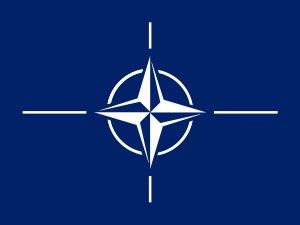
L'Occident, ou le monde occidental, est un concept géopolitique qui s'appuie généralement sur l'idée d'une civilisation commune, héritière de la civilisation gréco-romaine dont est issue la société occidentale moderne. Son emploi actuel sous-entend également une distanciation avec soit le reste du monde, soit une ou plusieurs autres zones d'influences du monde comme le monde arabe, le monde chinois ou encore la sphère d'influence russe. À l'origine cette distanciation s'exprimait face à l'Orient et Constantinople.
L’Organisation du traité de l'Atlantique nord est l'organisation politico-militaire mise en place par les pays signataires du traité de l'Atlantique nord afin de pouvoir remplir leurs obligations de sécurité et de défense collectives. Elle est le plus souvent désignée par son acronyme OTAN mais aussi fréquemment nommée l’Alliance atlantique ou l'Alliance nord atlantique, plus rarement l’Alliance euro-atlantique ou l’Alliance transatlantique, ou parfois, encore plus brièvement, simplement l’Alliance.
La liste des zones horaires militaires est une liste de noms de zones horaires basées sur l'alphabet phonétique de l'OTAN. L'« heure Zoulou » était équivalente au temps moyen de Greenwich jusqu'au 1ᵉʳ janvier 1972, date à laquelle elle est devenue égale à l'UTC, dans lequel on ne considère pas l'heure d'été.
Les forces armées de l'OTAN et du Pacte de Varsovie se font face en Europe pendant la guerre froide, depuis le début des années 1950 jusqu'à la chute du bloc soviétique et la dissolution du Pacte en 1991. Elles mobilisent des moyens en homme et en matériel considérables, massés pour l'essentiel le part et d'autre du rideau de fer en Europe centrale. Ce face à face ne s'est jamais traduit par un quelconque affrontement armé.
Cette page concerne les événements qui se sont produits durant l'année 1967 en Lorraine.